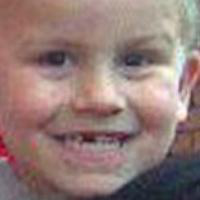
Age group: age 01-10